Mab (moon)

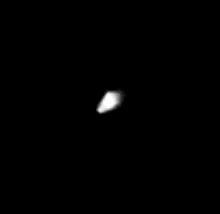

Mab, or Uranus XXVI, is an inner satellite of Uranus. It was discovered by Mark R. Showalter and Jack J. Lissauer in 2003 using the Hubble Space Telescope. It was named after Queen Mab, a fairy queen from English folklore who is mentioned in William Shakespeare's play "Romeo and Juliet".